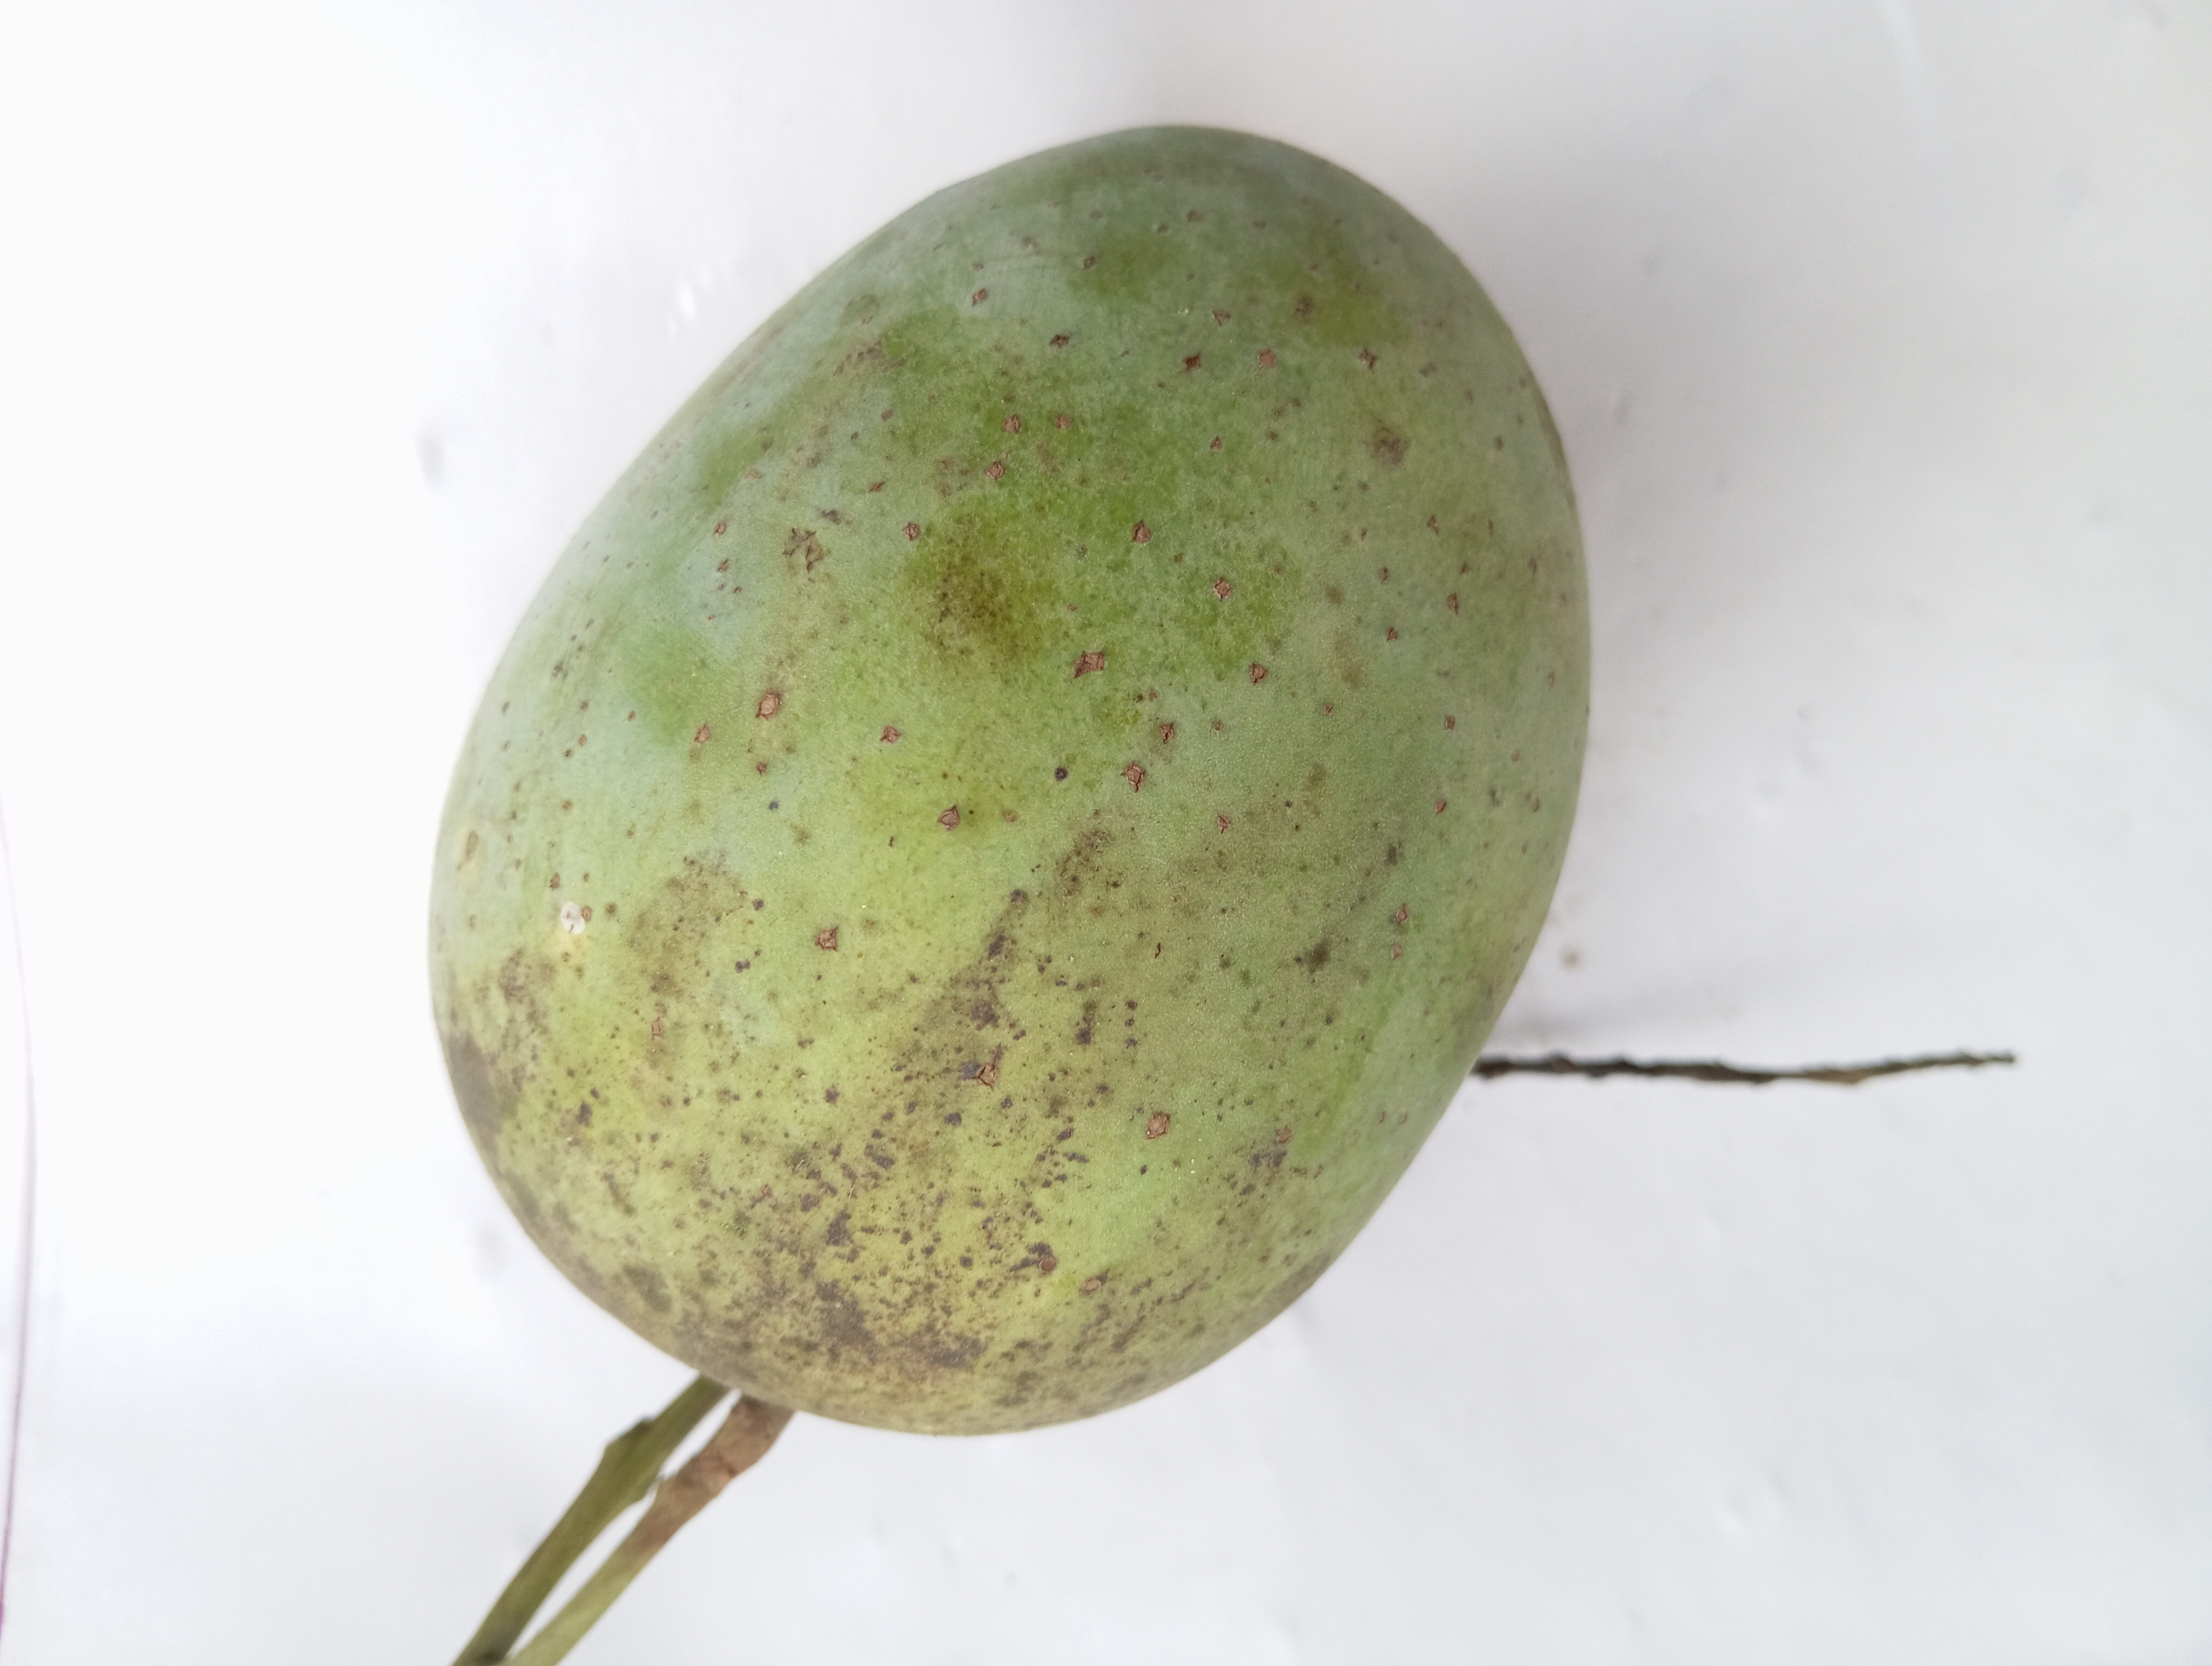
Mango variety: Langra